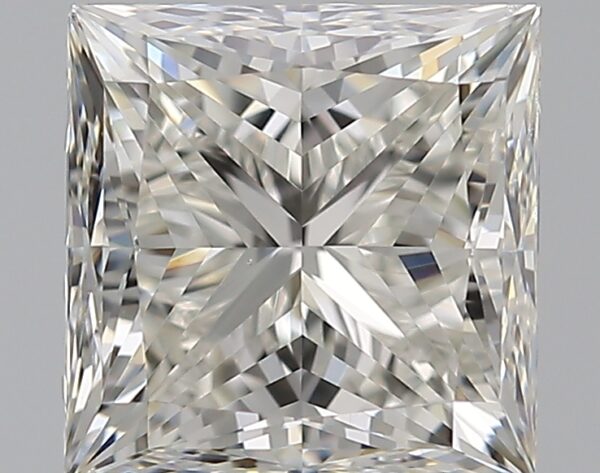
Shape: princess
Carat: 1
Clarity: VS1
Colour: I
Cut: EX
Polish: EX
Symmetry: EX
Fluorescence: N
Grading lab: GIA
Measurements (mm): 5.38 x 5.28 x 3.85